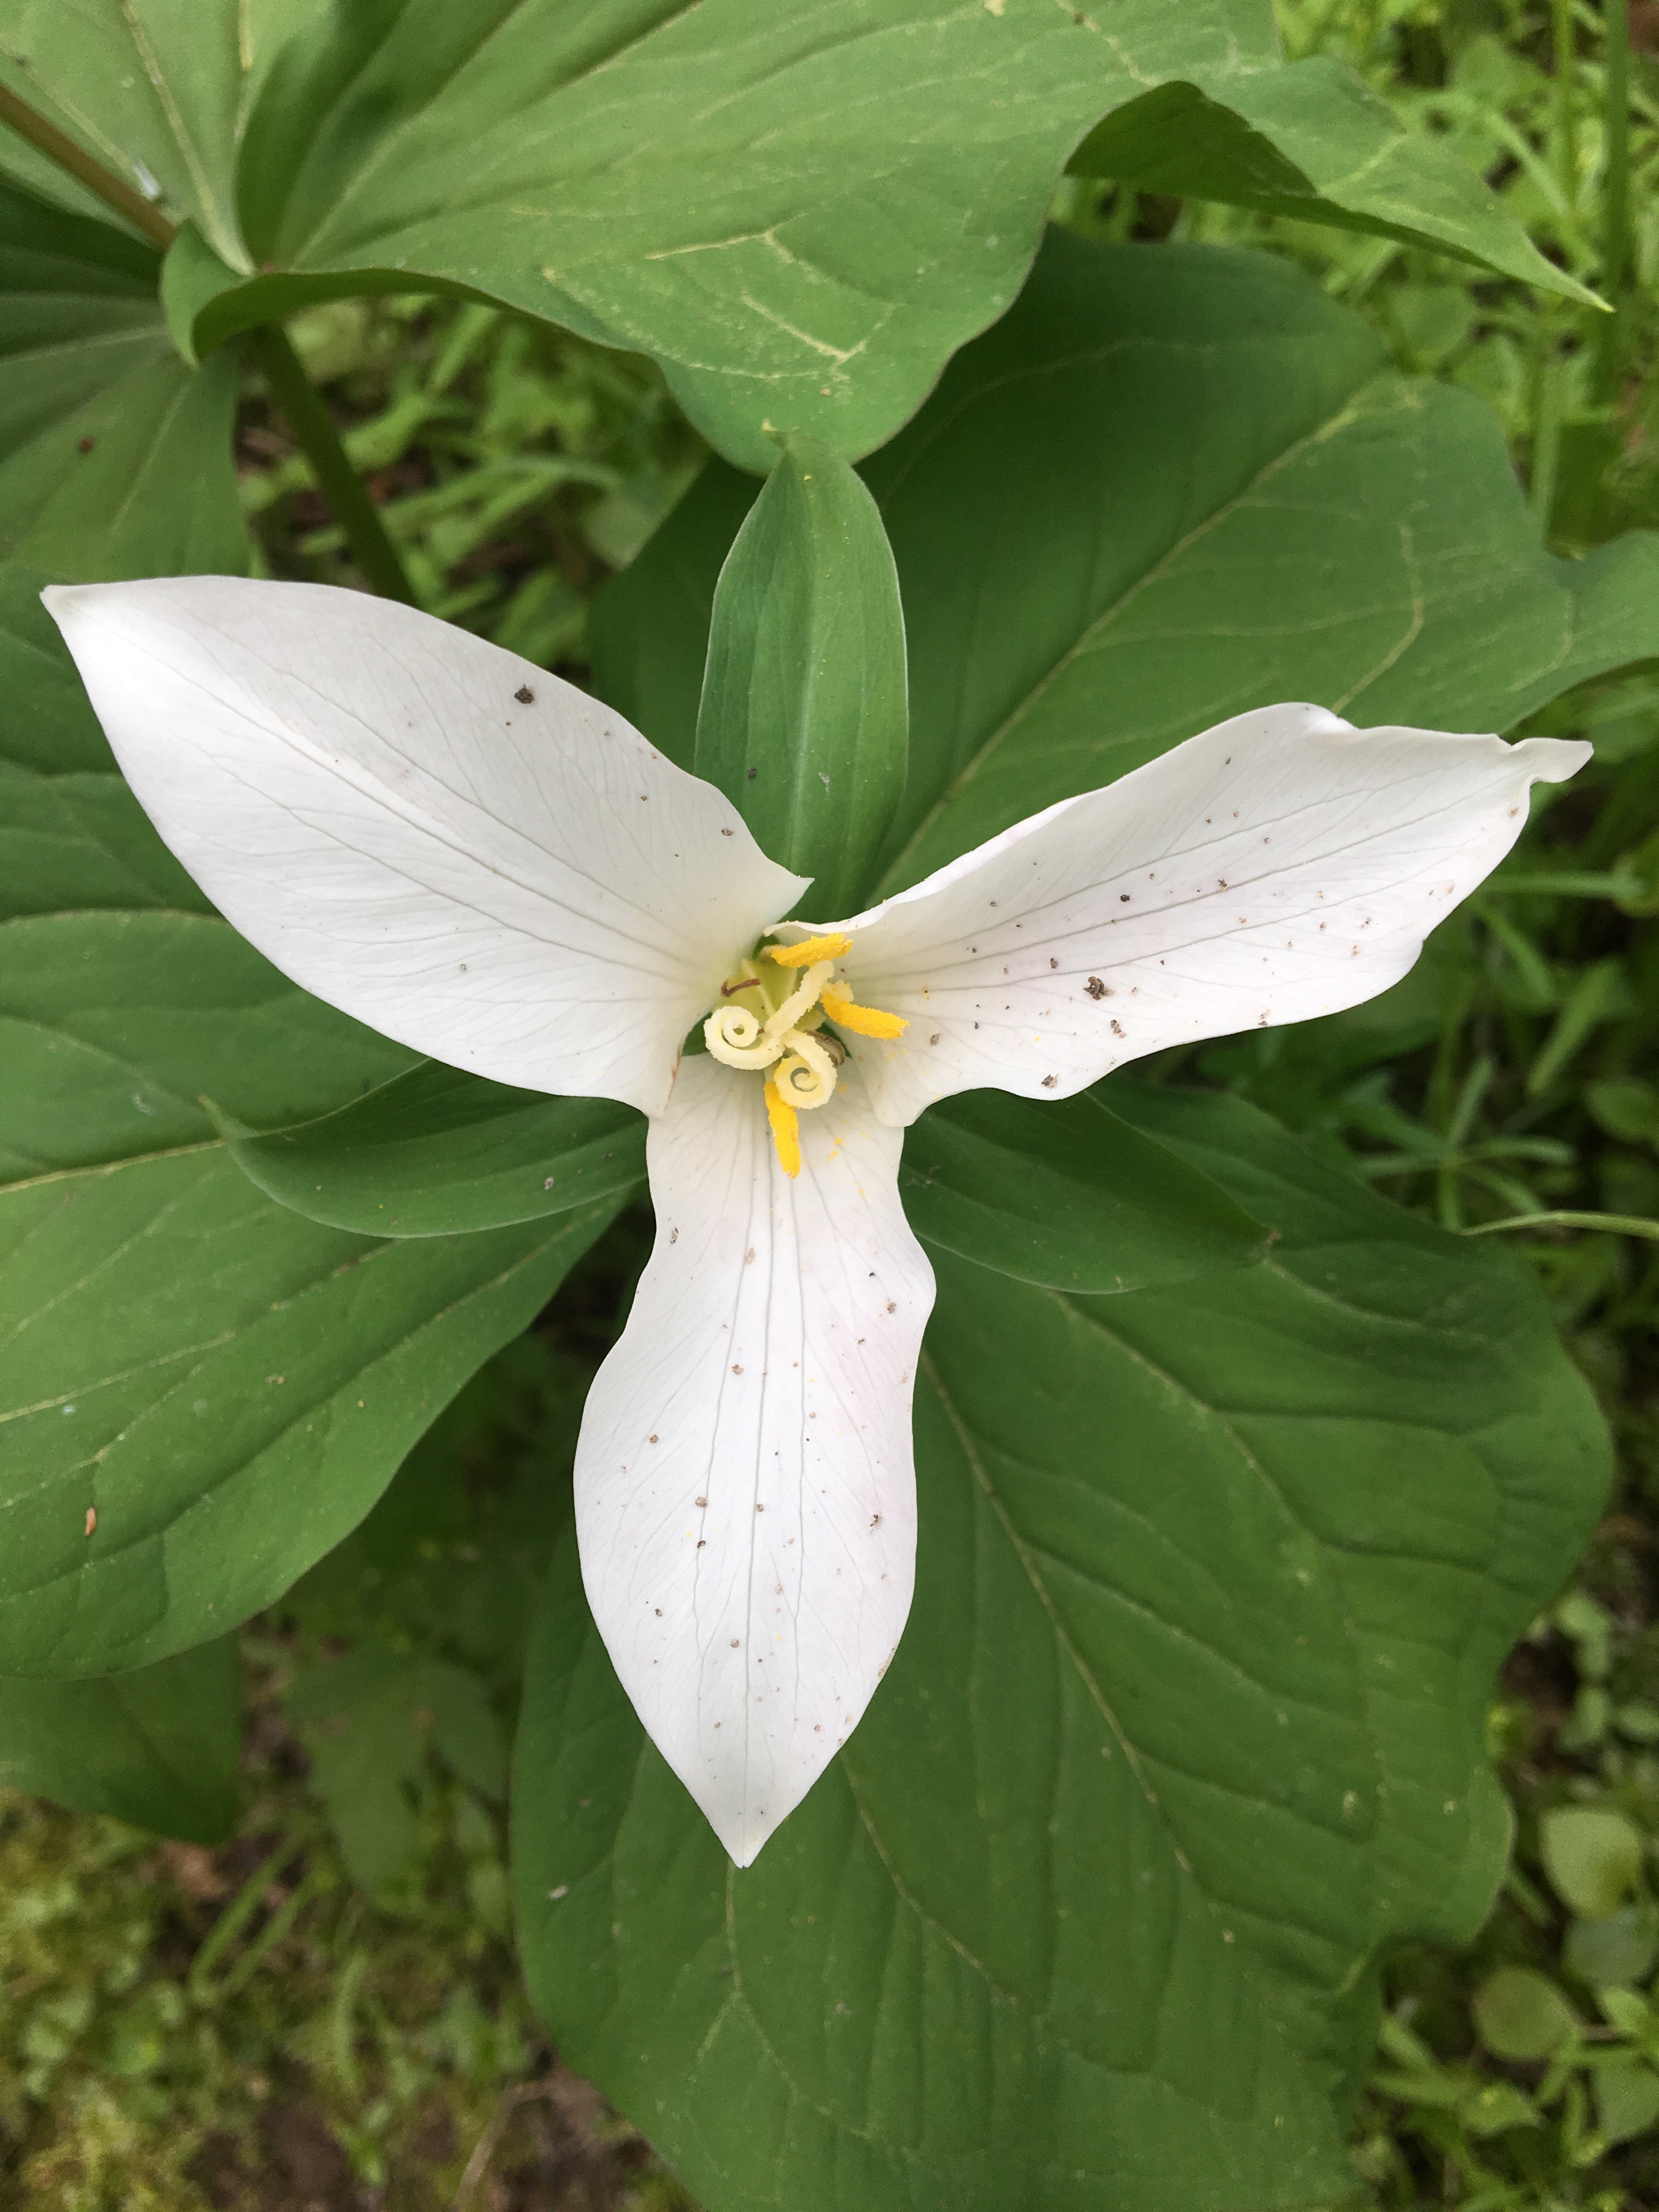
nature, forest, plant, white, leaf, flower, petal, wild, spring, green, insect, botany, blooming, butterfly, flora, fauna, white flower, invertebrate, wildflower, stamen, trillium, springtime, woodland, macro photography, flowering plant, bract, land plant, moths and butterflies